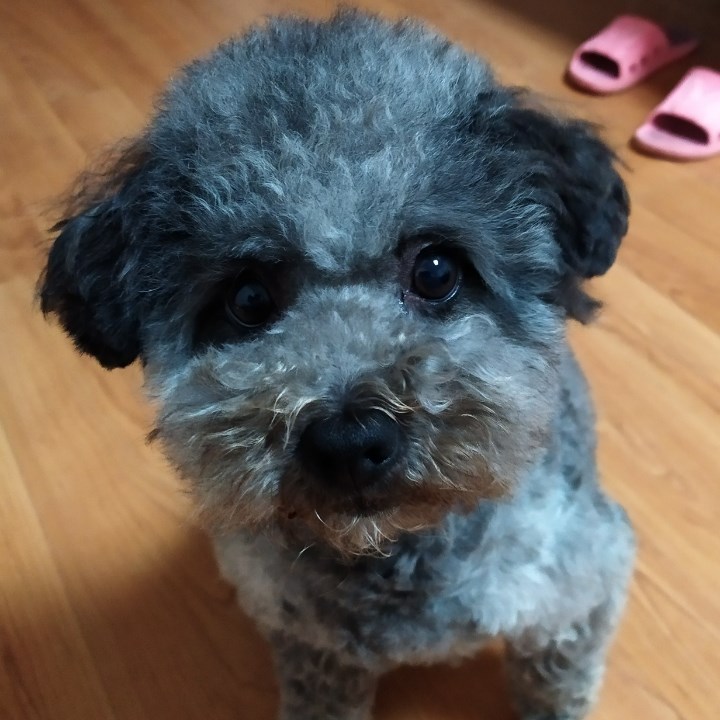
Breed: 2925-n000114-toy_poodle